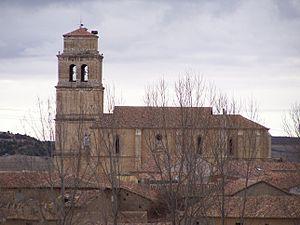
Mota del Marqués est une commune de la province de Valladolid dans la communauté autonome de Castille-et-León en Espagne.